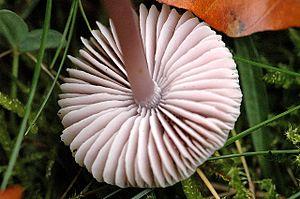
Mycena pura, le Mycène pur, est une espèce de champignons basidiomycètes de la famille des Mycenaceae.